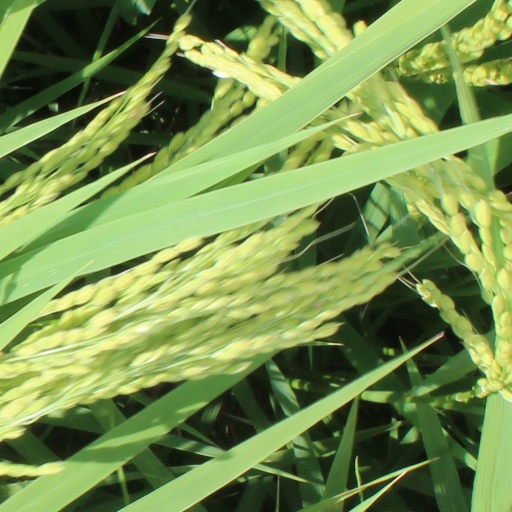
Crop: rice